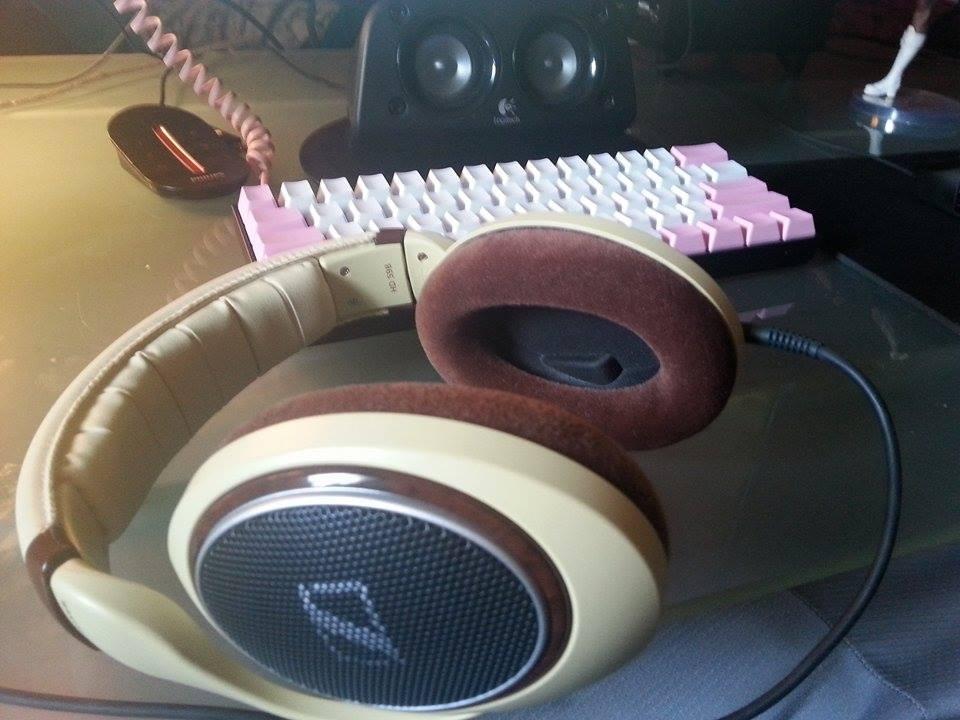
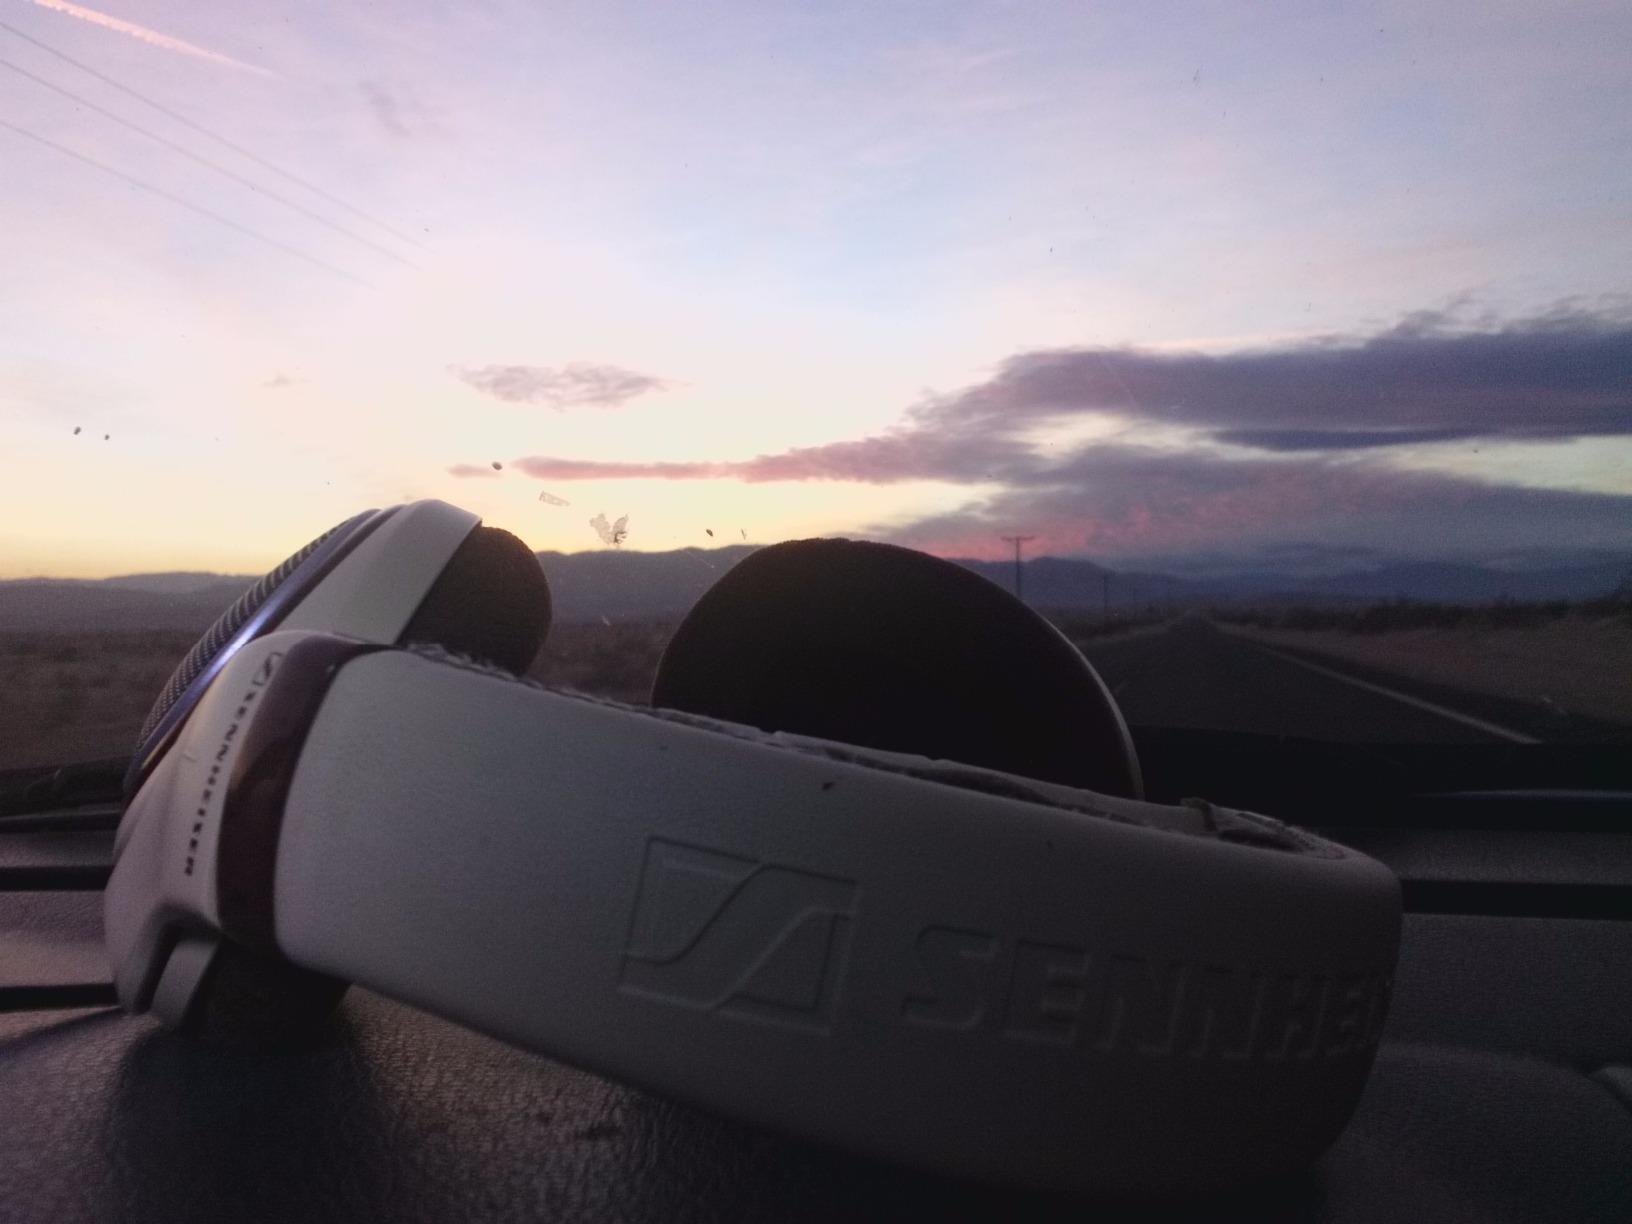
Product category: headphones
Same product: yes